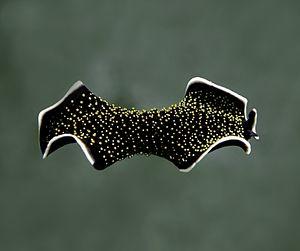
Thysanozoon est un genre de vers plats polyclades de la famille des Pseudocerotidae.
Thysanozoon nigropapillosum, le ver plat ciel étoilé, est une espèce de vers plats polyclades de la famille des Pseudocerotidae.
Les Polycladida sont un ordre de vers plats de la classe des Rhabditophora.